Yattendon Hymnal

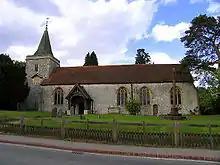
Church in Yattendon for which the hymnal was compiled

The Yattendon Hymnal was a small but influential hymnal compiled by Robert Bridges and H. Ellis Wooldridge assisted by Monica Bridges for the Church of England parish church at Yattendon, Berkshire, England where Monica's family lived. Totalling 100 items, it first appeared in four separate parts from 1894, culminating in a single, combined version in 1899. That same year Bridges also published the accompanying "A practical discourse on some principles of hymn-singing".